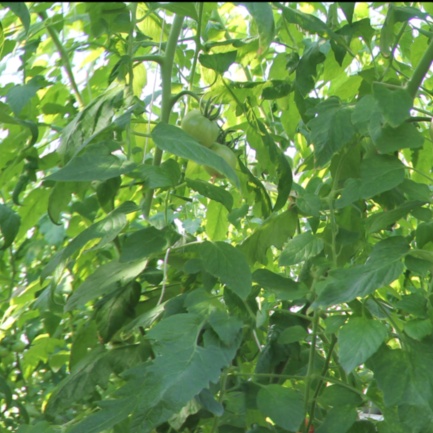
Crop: tomato